Edmilsa Governo

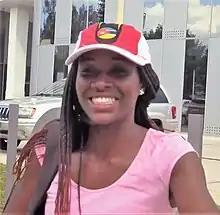
Governo on TV Surdo Mozambique in 2017

Edmilsa Governo (born 28 February 1998) is a Mozambican athlete, who won a bronze medal in the women's 400 metres T12 event at the 2016 Summer Paralympics. She also won a gold medal in the 200 metres T12 event at the 2015 African Games, and a bronze medal in the 400 metres T12 event at the 2015 IPC Athletics World Championships.